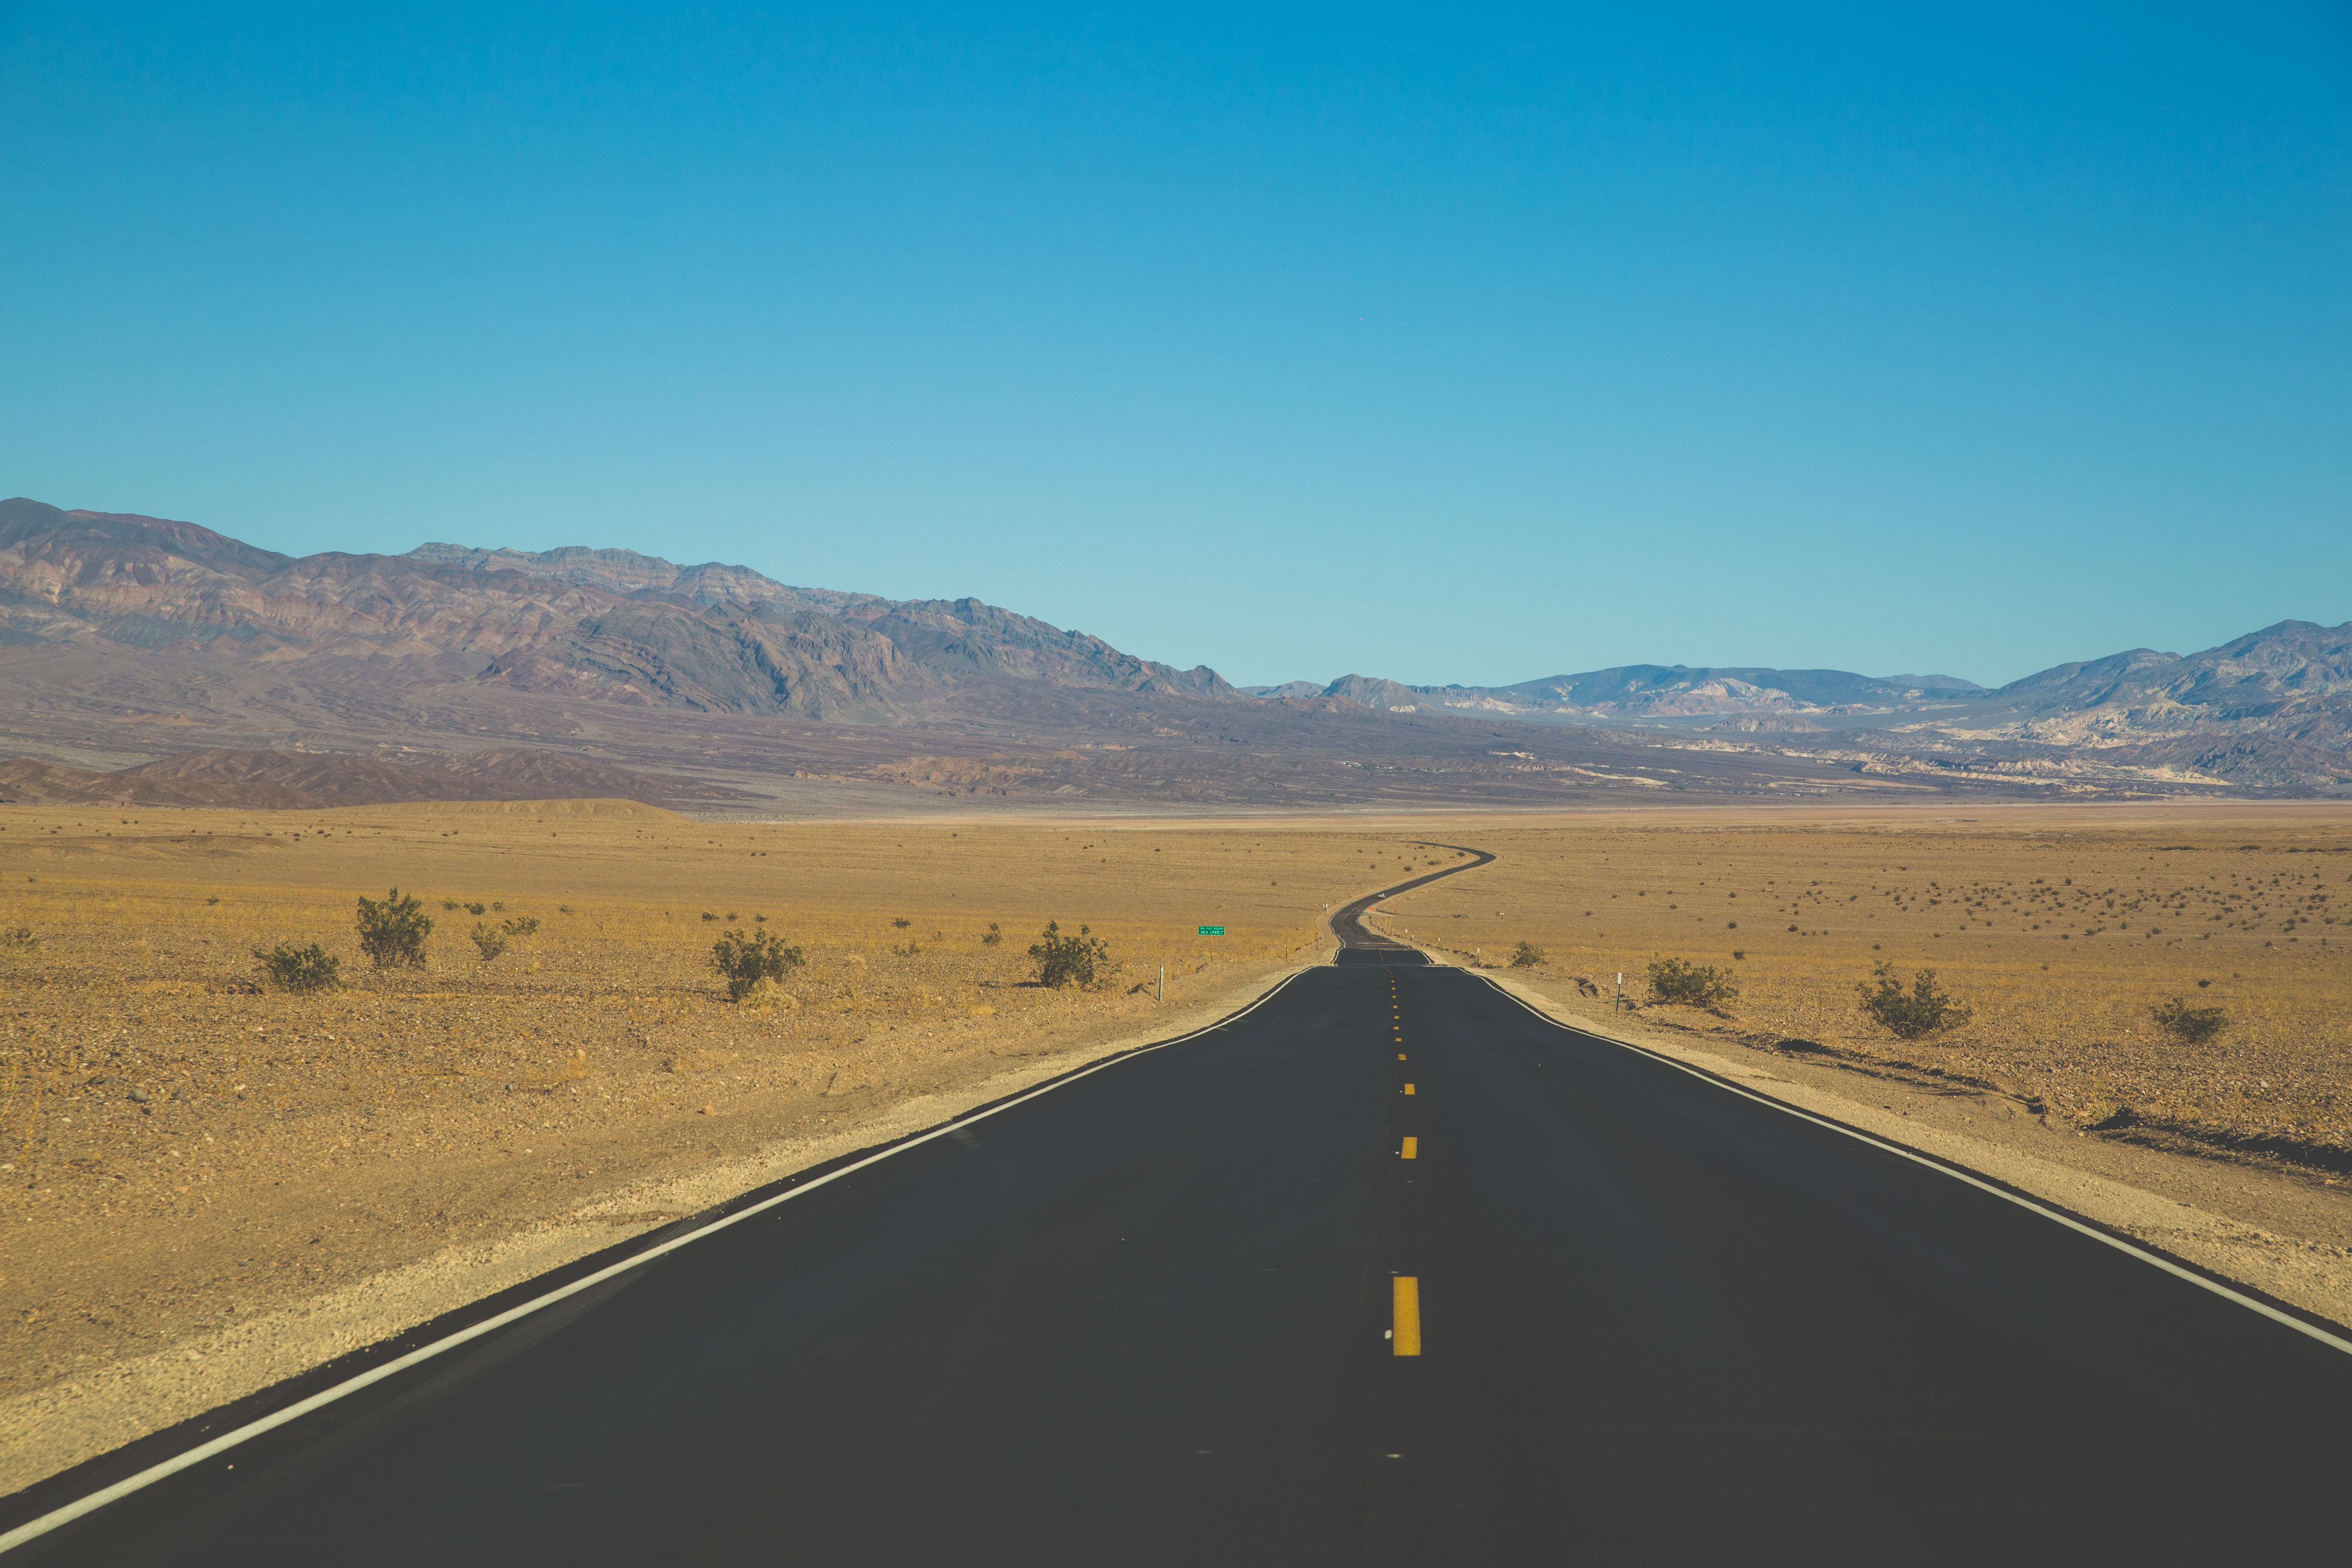
landscape, nature, sand, horizon, mountain, sky, road, prairie, hill, desert, highway, barren, valley, remote, plain, plants, road trip, mountains, infrastructure, shrubs, plateau, rural area, mountain pass, road surface, natural environment, mountainous landforms, nonbuilding structure, controlled access highway